Opaque (rapper)

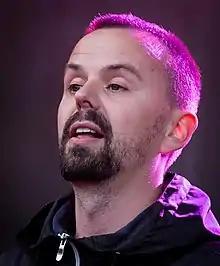

Morten Aasdahl Eliassen (born 25 September 1976), also known as stage name Opaque or the alias Mae, is a Norwegian rapper from Furuset in Oslo.